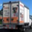
Label: truck